George Washington Williams

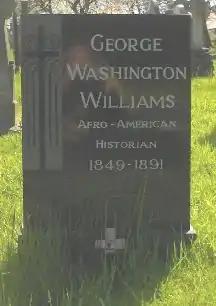
George Washington Williams' grave, Layton Cemetery, Blackpool, England

While travelling back from Africa, he became ill in Cairo and travelled back to London with his fiancée Alice Fryer as he was living separated from his wife. Williams died in Blackpool, England, on August 2, 1891, from tuberculosis and pleurisy. He is buried in Layton Cemetery, Blackpool. In 1975, a tombstone was placed at his grave by an American historian and local supporters, commemorating Williams as an "Afro-American historian".